Gemze de Lappe

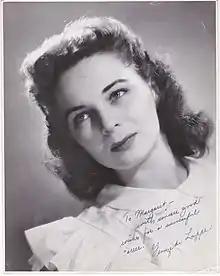
Signed photo belonging to singer Margaret Ashton

Gemze de Lappe (February 28, 1922 – November 11, 2017) was an American dancer who worked very closely with Agnes de Mille and was frequently partnered by de Mille's favorite male dancer, James Mitchell.